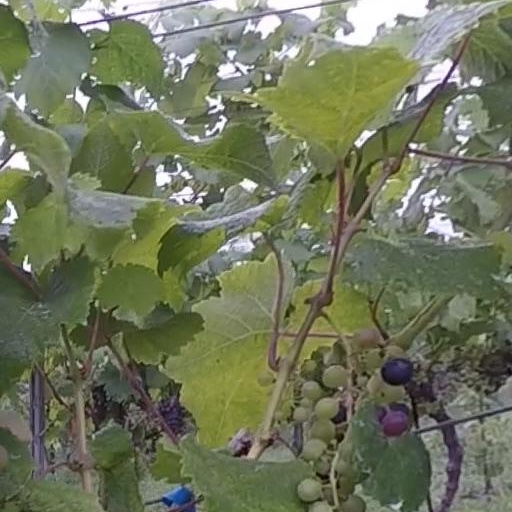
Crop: grape